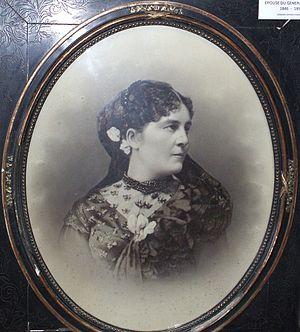
épouse du Général Auguste Braun
Auguste Braun, né le 10 avril 1831 à Dambach-la-Ville et mort le 28 juillet 1896 à Lunéville, est un général français d'origine alsacienne. Il fut officier d'ordonnance du général Jean-Auguste Margueritte